Sven Hirdman

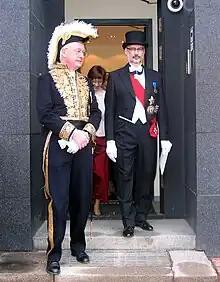
Swedish diplomat Sven Hirdman in diplomatic uniform with ambassador Jaak Jõerüüt of Estonia in white tie, and top hat (2011).

In the years 1963–1994, Sven Hirdman served in the Ministry for Foreign Affairs. He served as ambassador in Moscow and Tel Aviv and earlier as embassy official in London and Beijing.